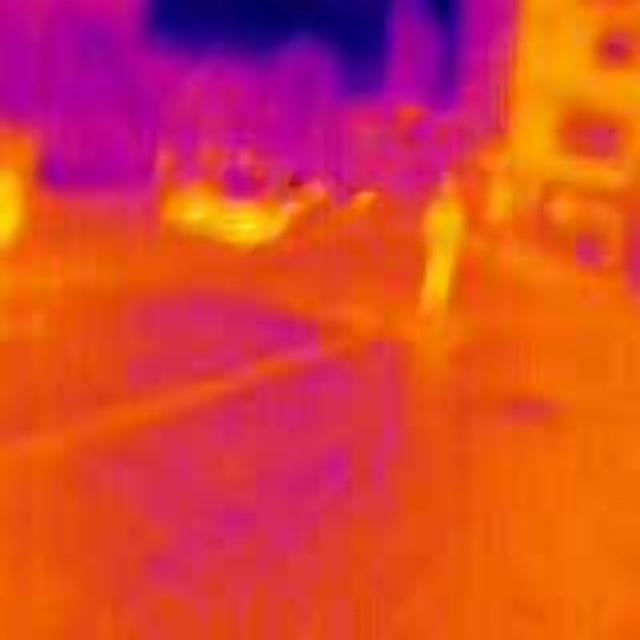
Detected objects:
label: person